Crime in Saint Lucia

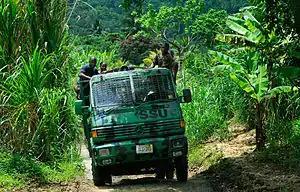
The Royal St. Lucia Police Force's Special Service Unit on an exercise

In 2012, Saint Lucia had a murder rate of 21.6 per 100,000 population. There were a total of 39 murders in Saint Lucia in 2012. In 2017, there were 60 homicides recorded in Saint Lucia.